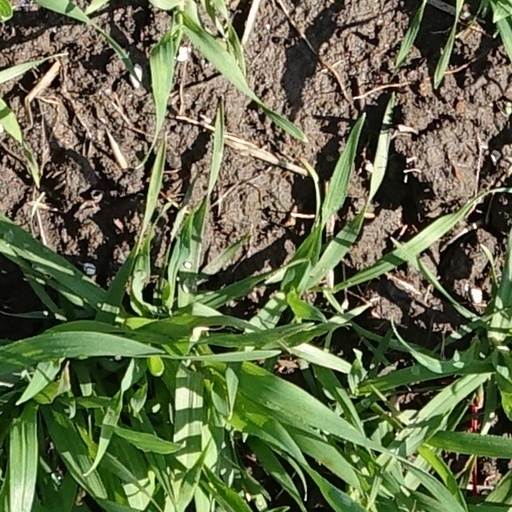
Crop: wheat